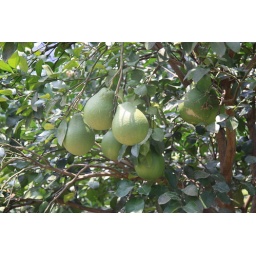
Pomelo fruit in tree near Yangshuo